Novato, California

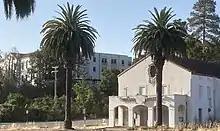
The historic Hamilton Theatre

According to the Köppen Climate Classification system, Novato has a warm-summer mediterranean climate, abbreviated "Csb" on climate maps. This means that Summers are Hot, but Winters are rainy and can be mild to chilly. Precipitation occurs in the colder seasons, but there are a number of clear sunny days even during the wetter seasons, except during spells of seasonal tule fog, when it can be quite chilly for many days. Its hardiness zone is 9b (.